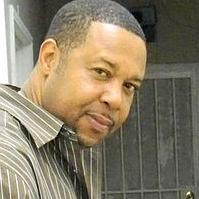
Age: 47